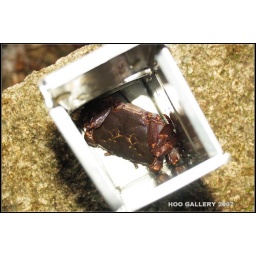
They always came to eat the fish in the trap which we prepared for water shrews!